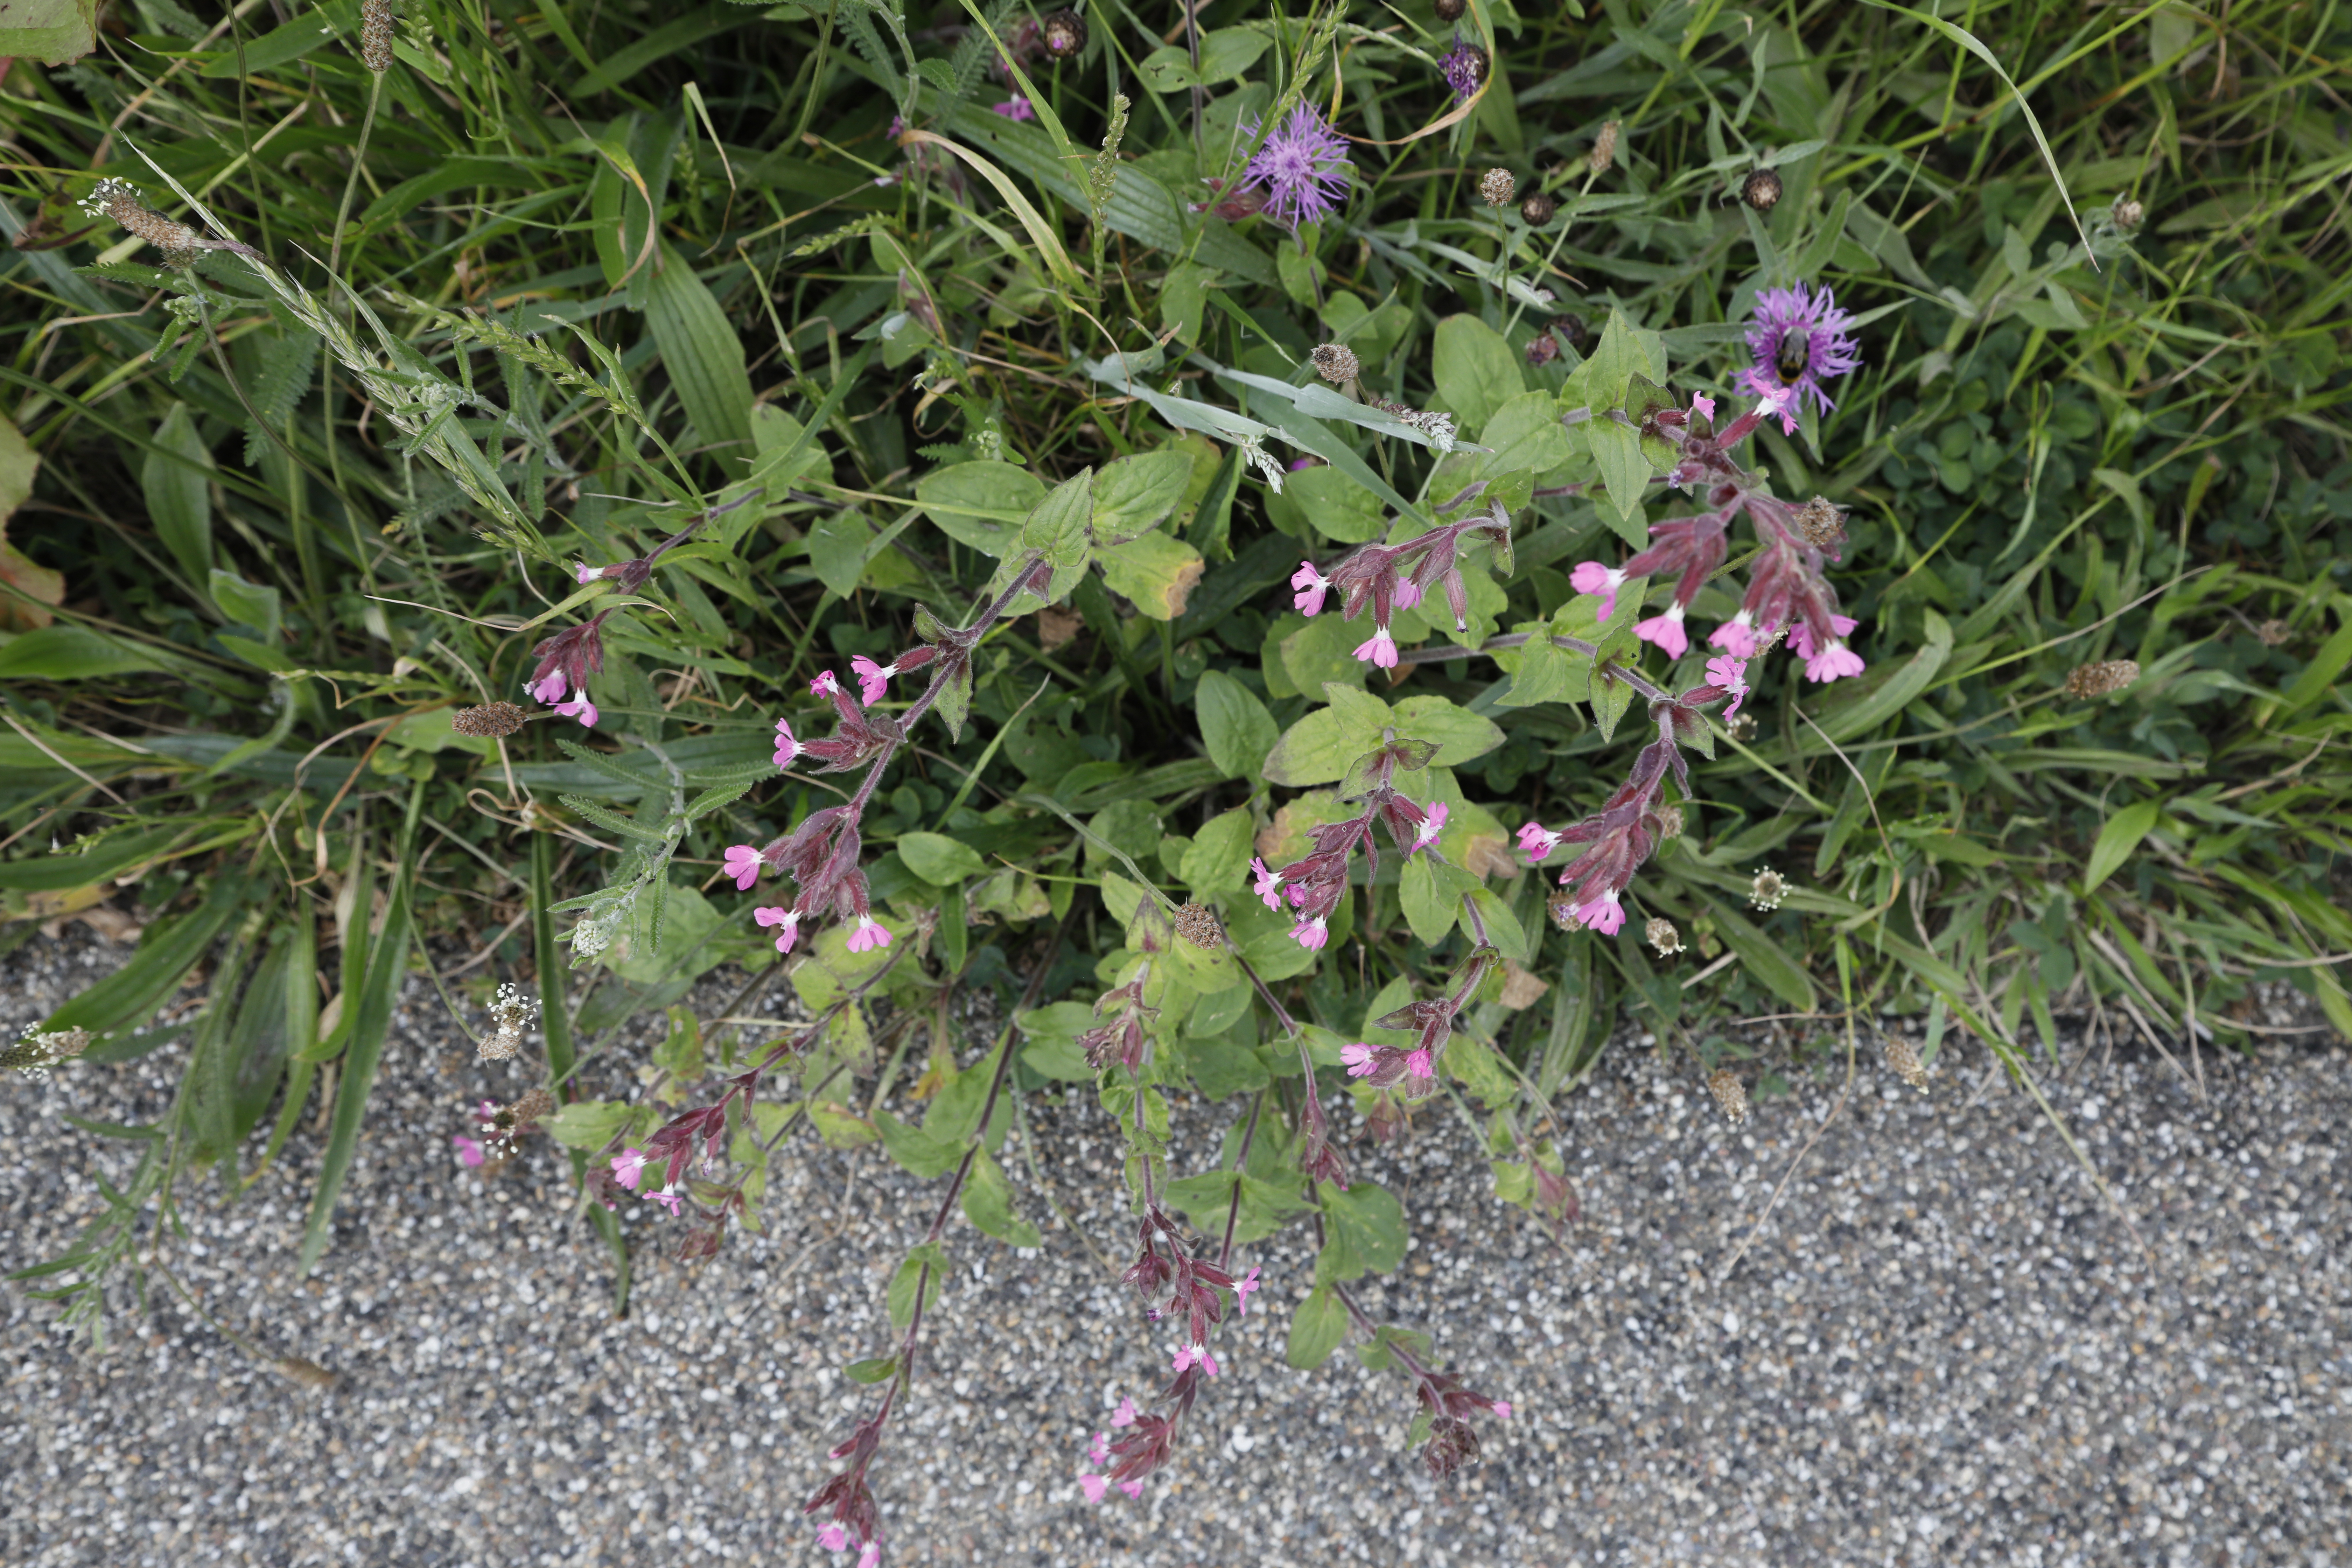
Plant species: Plantago lanceolata, Centaurea jacea, Silene dioica